Britt Herbots

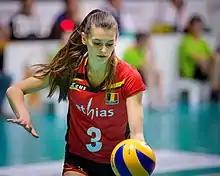
Herbots in 2016

Britt Herbots (born 24 September 1999) is a Belgian volleyball player. She plays for the Belgium women's volleyball team. Professionally, she plays for Italian Series A1 club [Savino del Bene Scandicci].